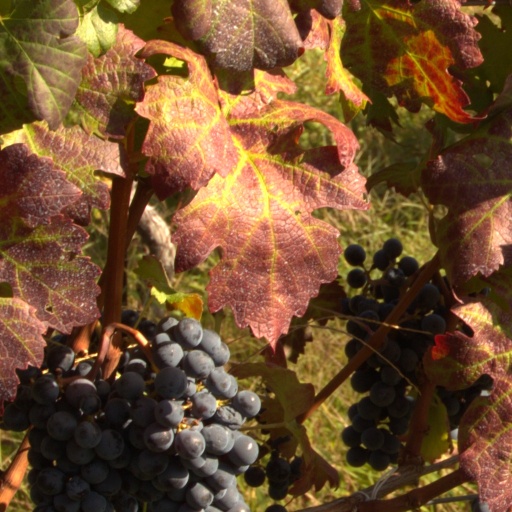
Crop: grape